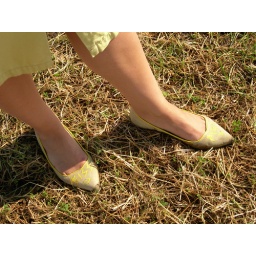
Practical shoes for walking in the fields